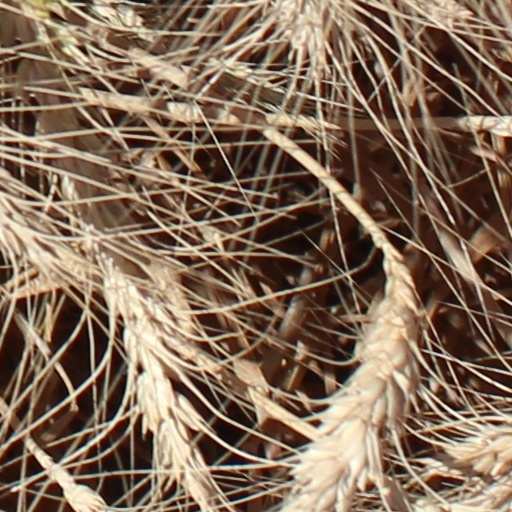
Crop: wheat